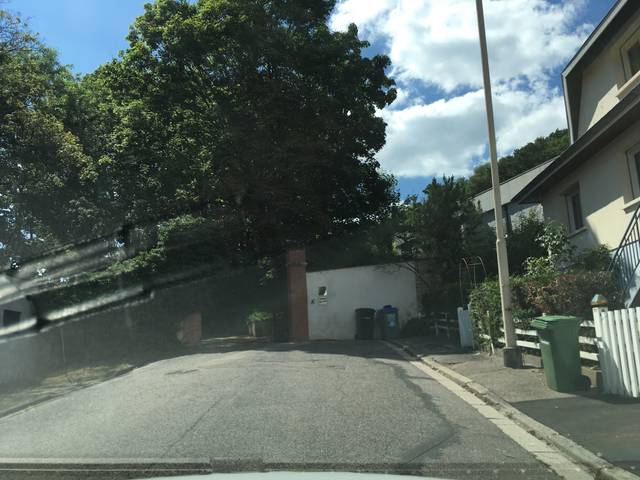
Region: France
Coordinates: 48.699, 6.159